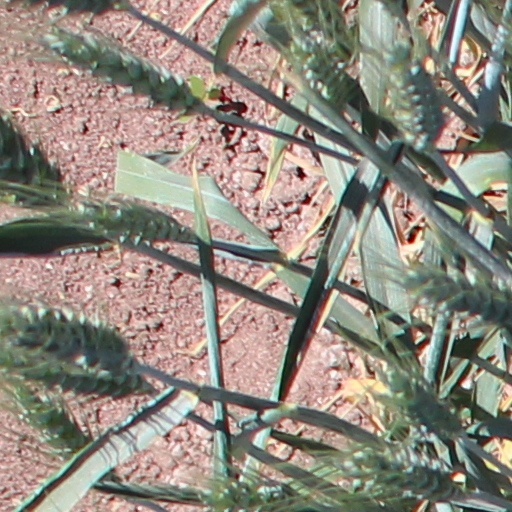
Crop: wheat